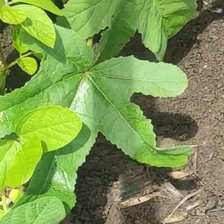
Weed species: Little_Mallow(Malva parviflora)